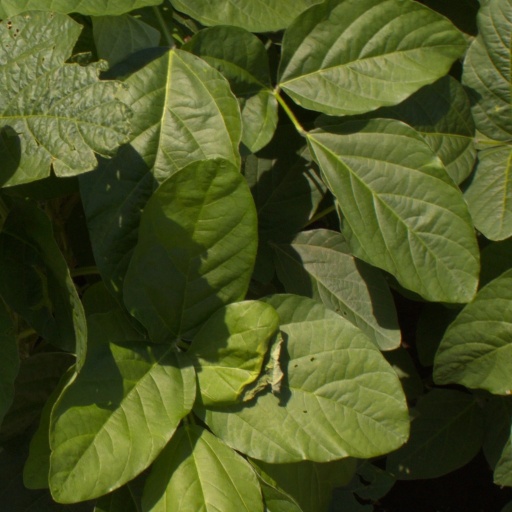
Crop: soybean